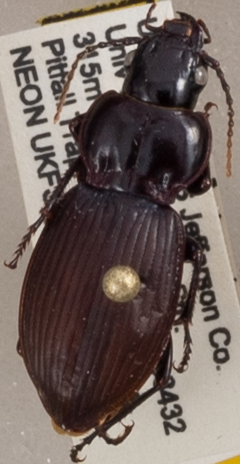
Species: Cyclotrachelus sodalis colossus
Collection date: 2019-07-09
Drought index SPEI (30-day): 0.9
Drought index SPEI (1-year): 1.45
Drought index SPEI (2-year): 0.71